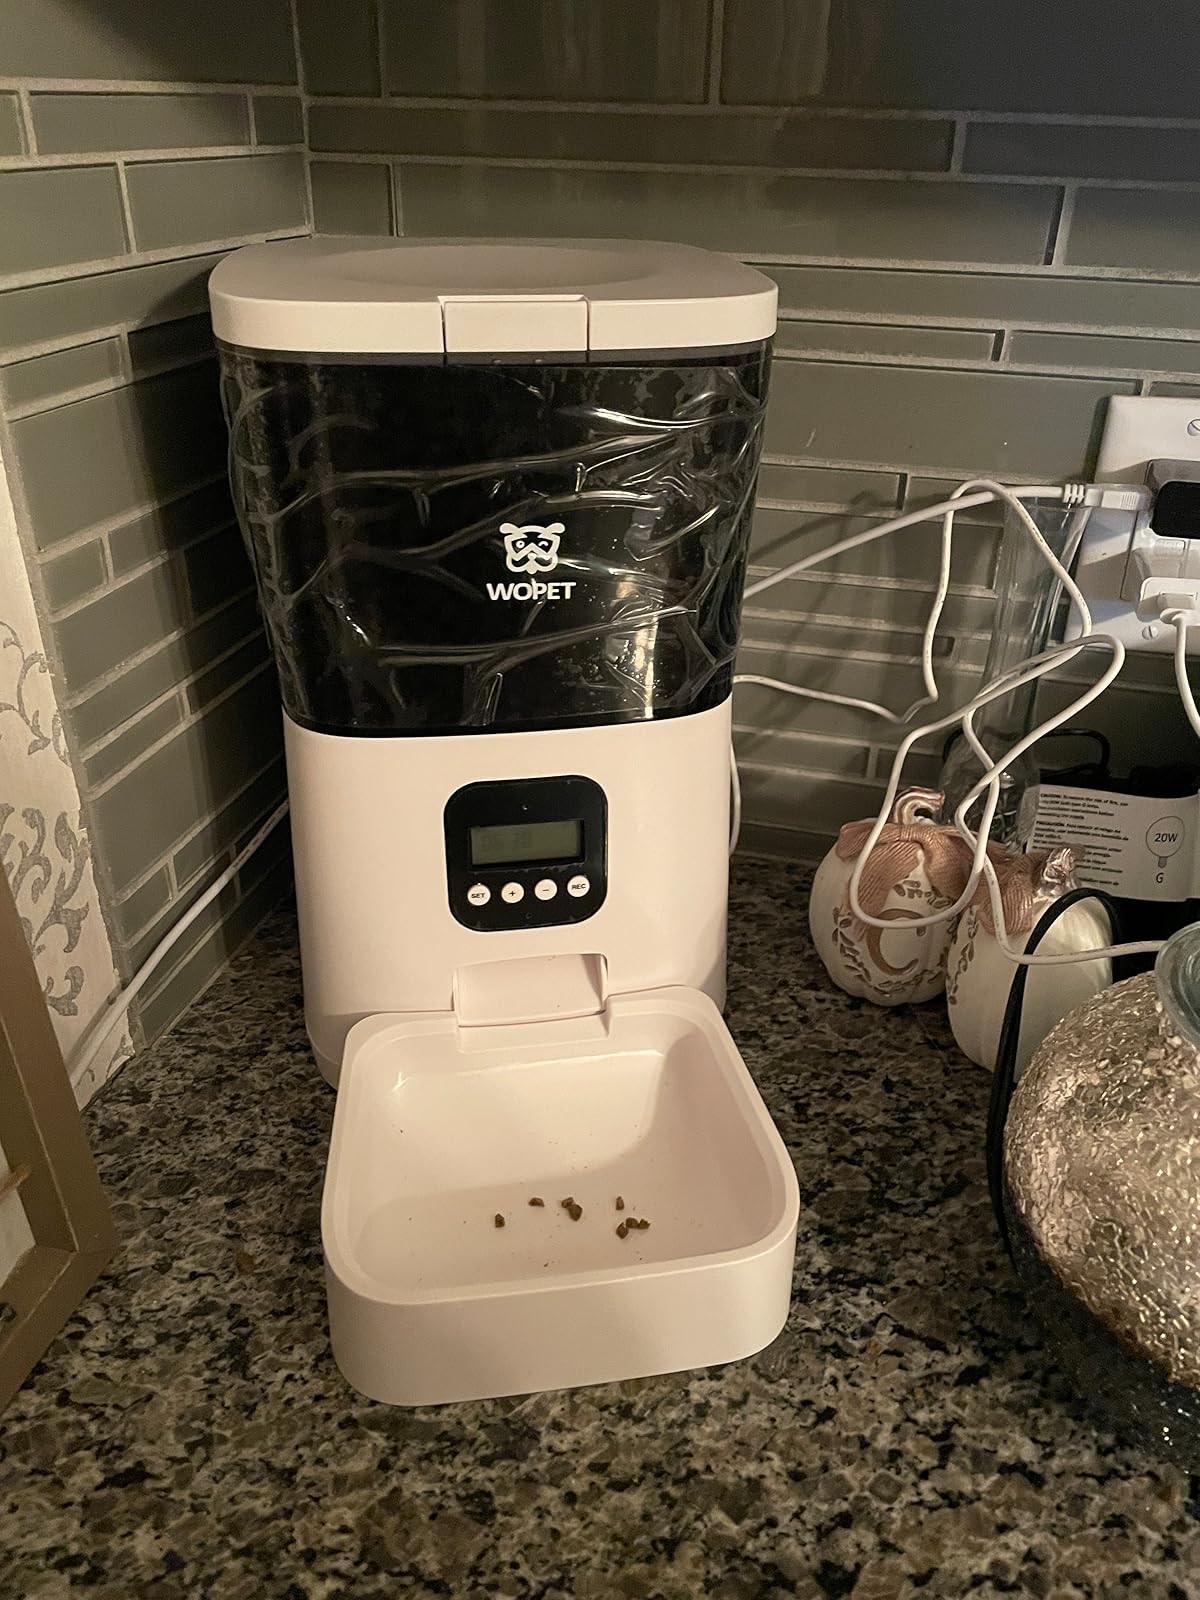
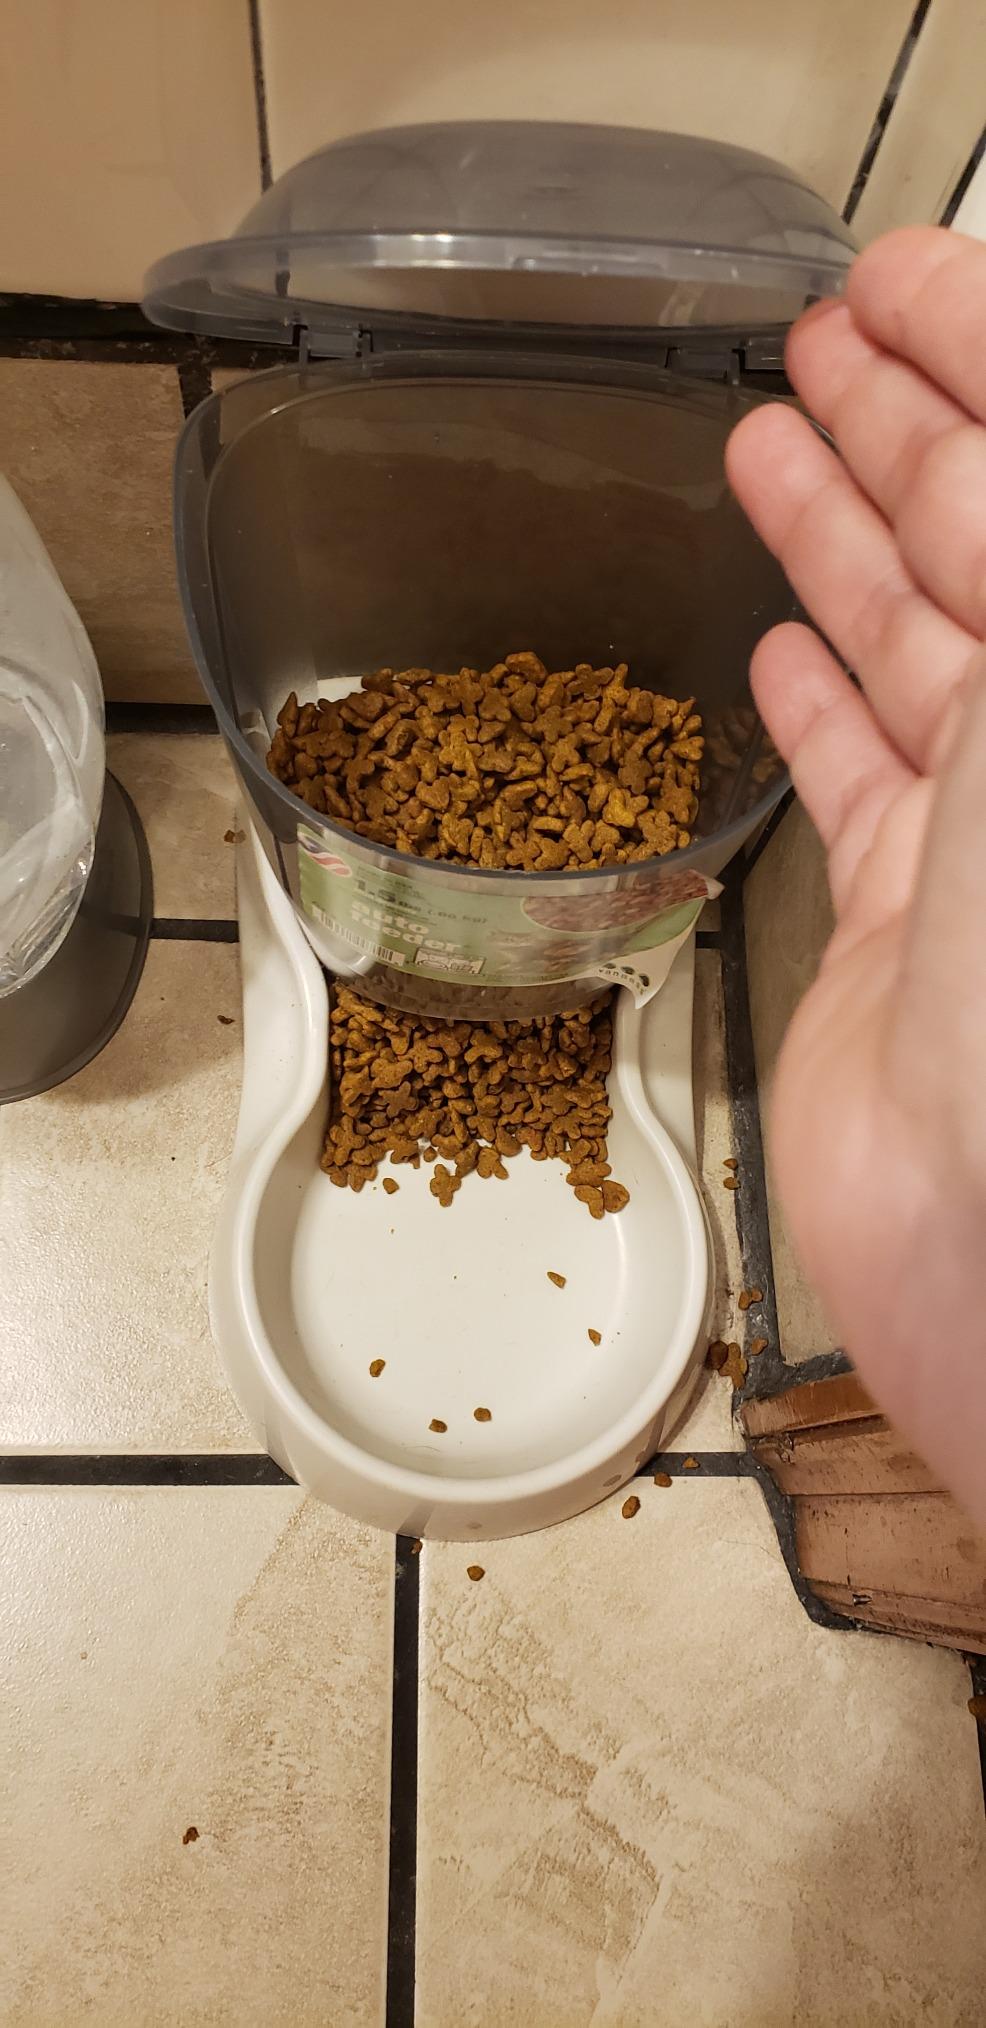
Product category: items_feeder
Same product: no